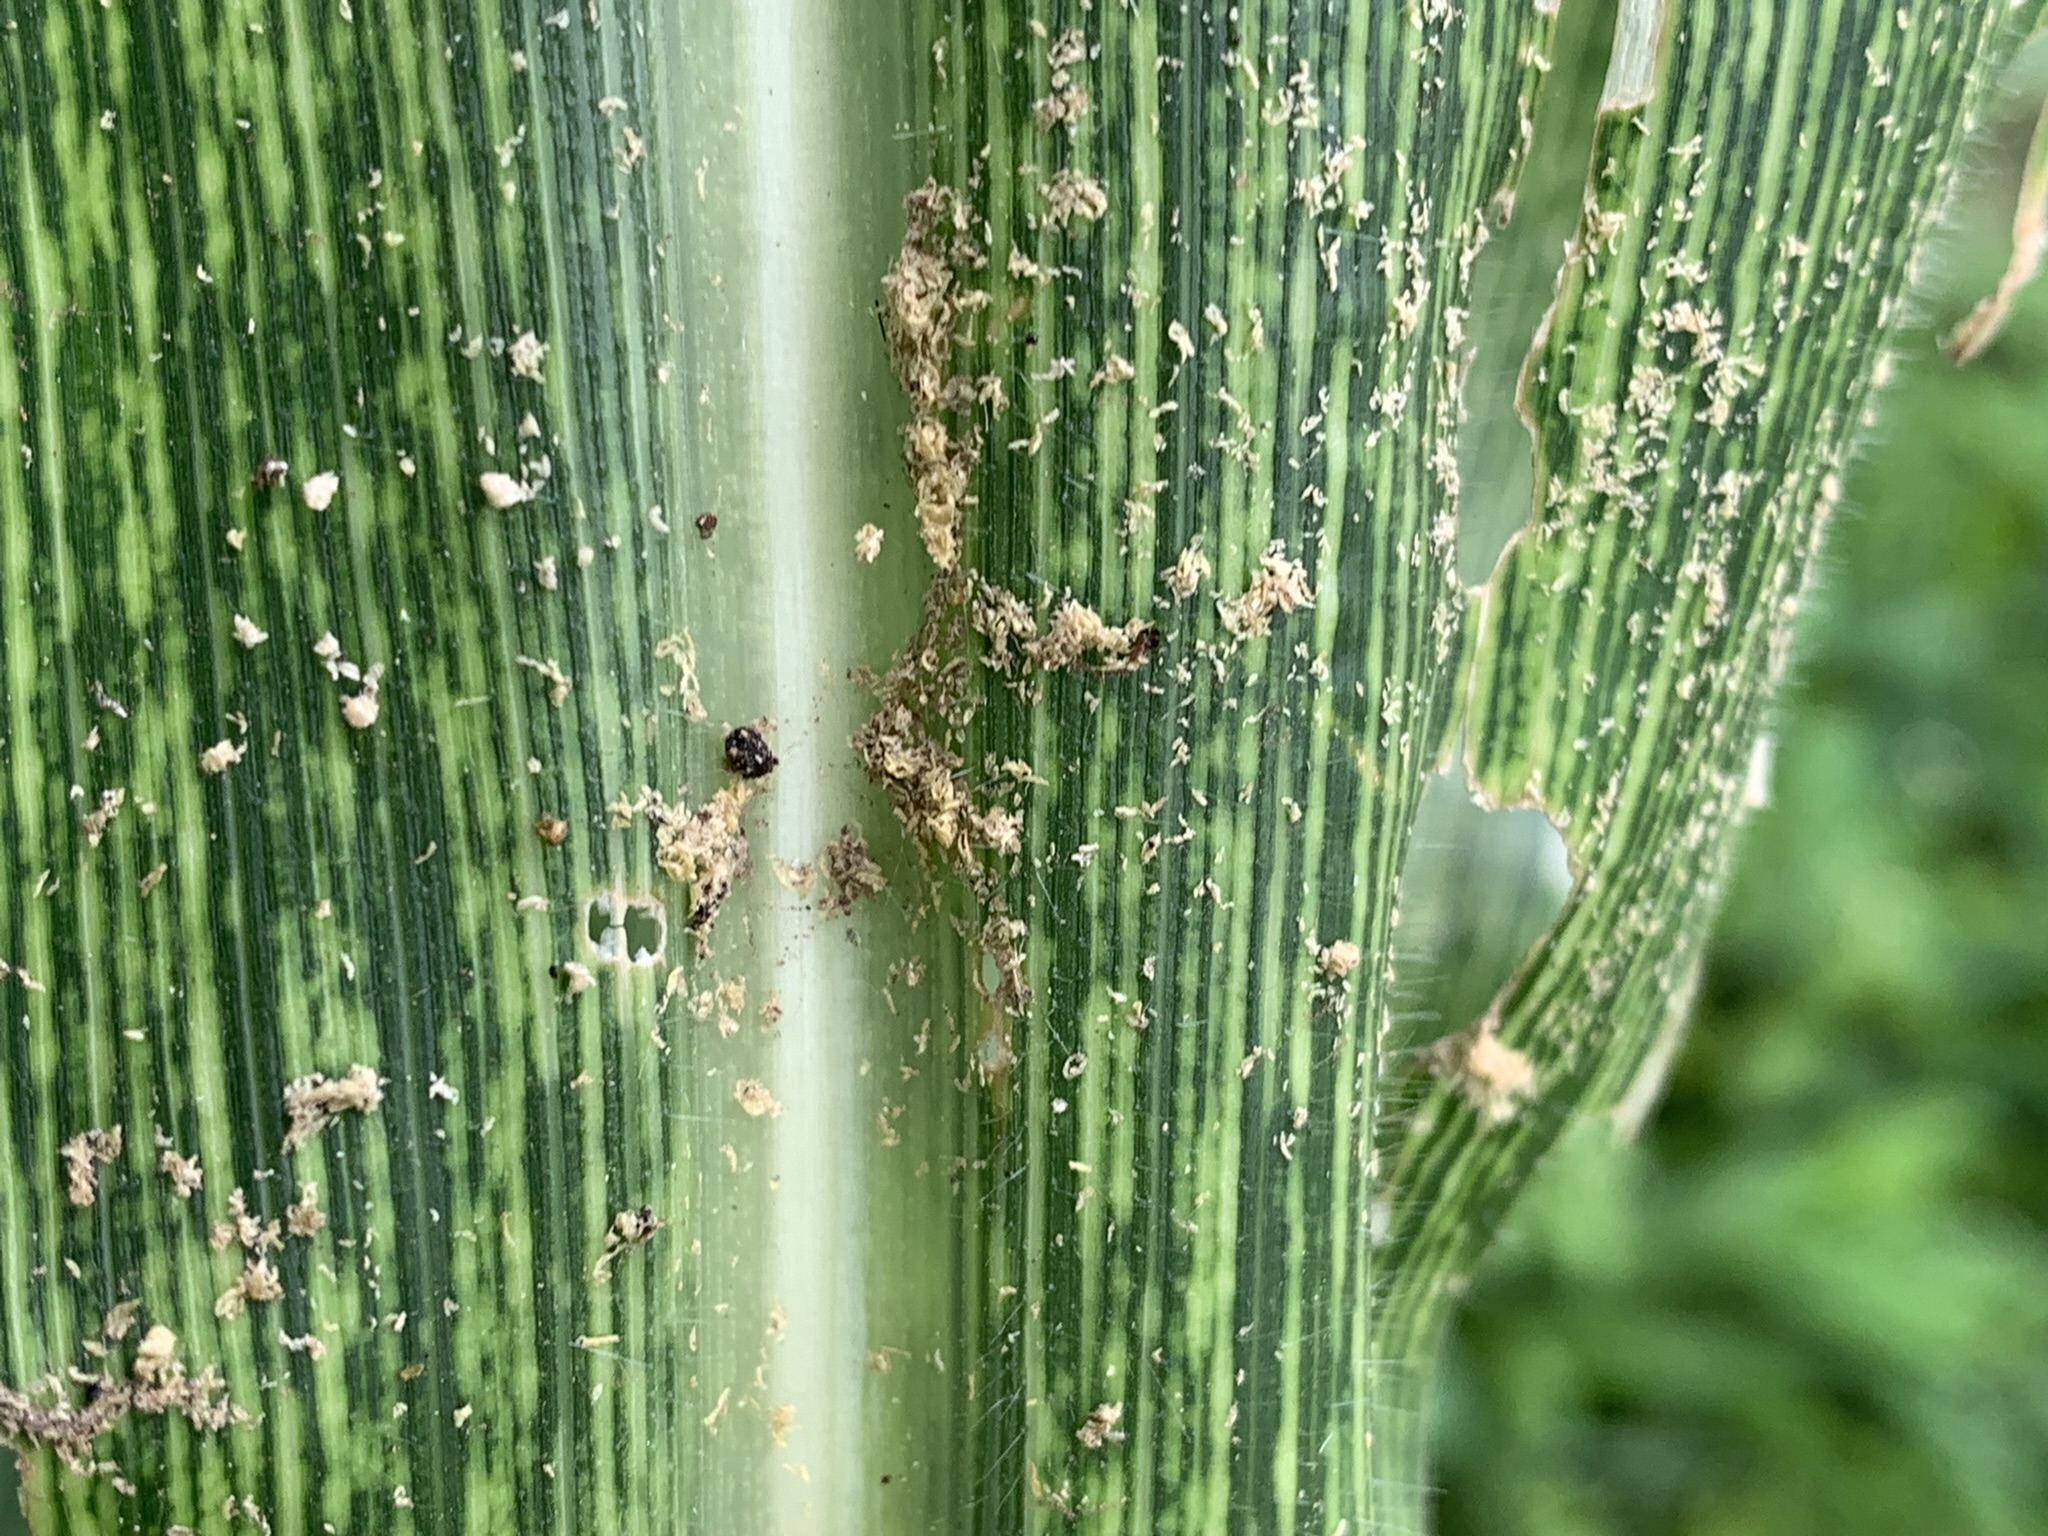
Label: MSV